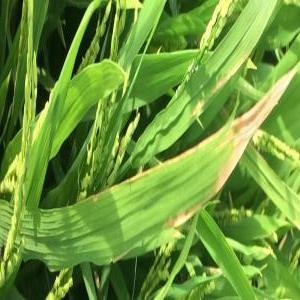
Disease: Bacterialblight